Lost in White

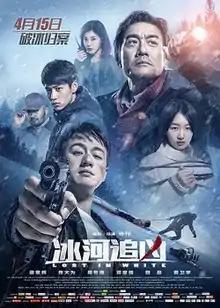
Poster

Lost in White is a 2016 Chinese action crime mystery thriller film directed by Xu Wei. It was released in China on 15 April 2016.